Titus Andronicus

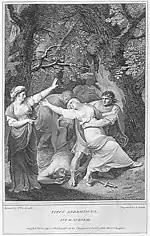
Samuel Woodforde illustration of Tamora watching Lavinia dragged away to be raped, from Act 2, Scene 3; engraved by Anker Smith (1793)

Although not all subsequent scenes are as heavily saturated with references to honour, nobility and virtue as is the opening, they are continually alluded to throughout the play. Other notable examples include Aaron's description of Tamora; "Upon her wit doth earthly honour wait,/And virtue stoops and trembles at her frown" (2.1.10–11). An ironic and sarcastic reference to honour occurs when Bassianus and Lavinia encounter Aaron and Tamora in the forest and Bassianus tells Tamora "your swarthy Cimmerian/Doth make your honour of his body's hue,/Spotted, detested, and abominable" (2.3.72–74). Later, after the Clown has delivered Titus's letter to Saturninus, Saturninus declares "Go, drag the villain hither by the hair./Nor age nor honour shall shape privilege" (4.4.55–56). Another example is seen outside Rome, when a Goth refers to Lucius "Whose high exploits and honourable deeds/Ingrateful Rome requites with foul contempt" (5.1.11–12).